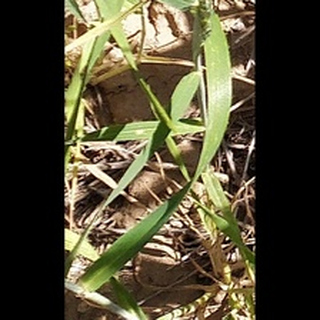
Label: healthy_wheat